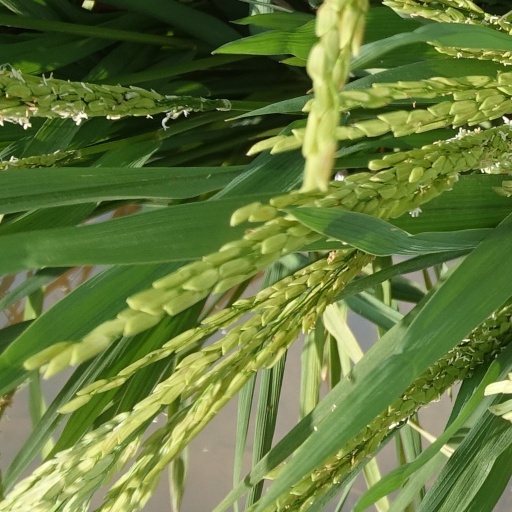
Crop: rice